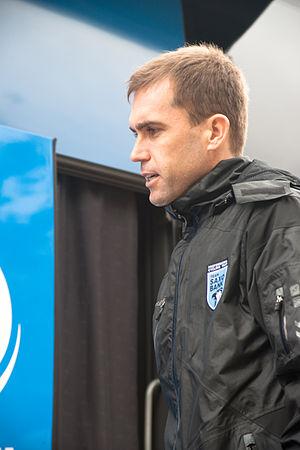
Bradley Mc Gee lors du prologue du Tour de Romandie 2012
Bradley McGee, né le 24 février 1976 à Sydney, est un ancien coureur cycliste australien. Professionnel de 1998 à 2008, il est champion olympique de poursuite par équipes aux Jeux olympiques de 2004 à Athènes, champion du monde de cette discipline en 1995 et champion du monde de poursuite individuelle en 2002. Sur route, il est vainqueur de la Route du Sud, d'étapes du Tour de France et du Tour d'Italie, porteur du maillot de leader du classement général des trois grands tours. Il dirige actuellement un centre d'entraînement de jeunes coureurs en Australie.